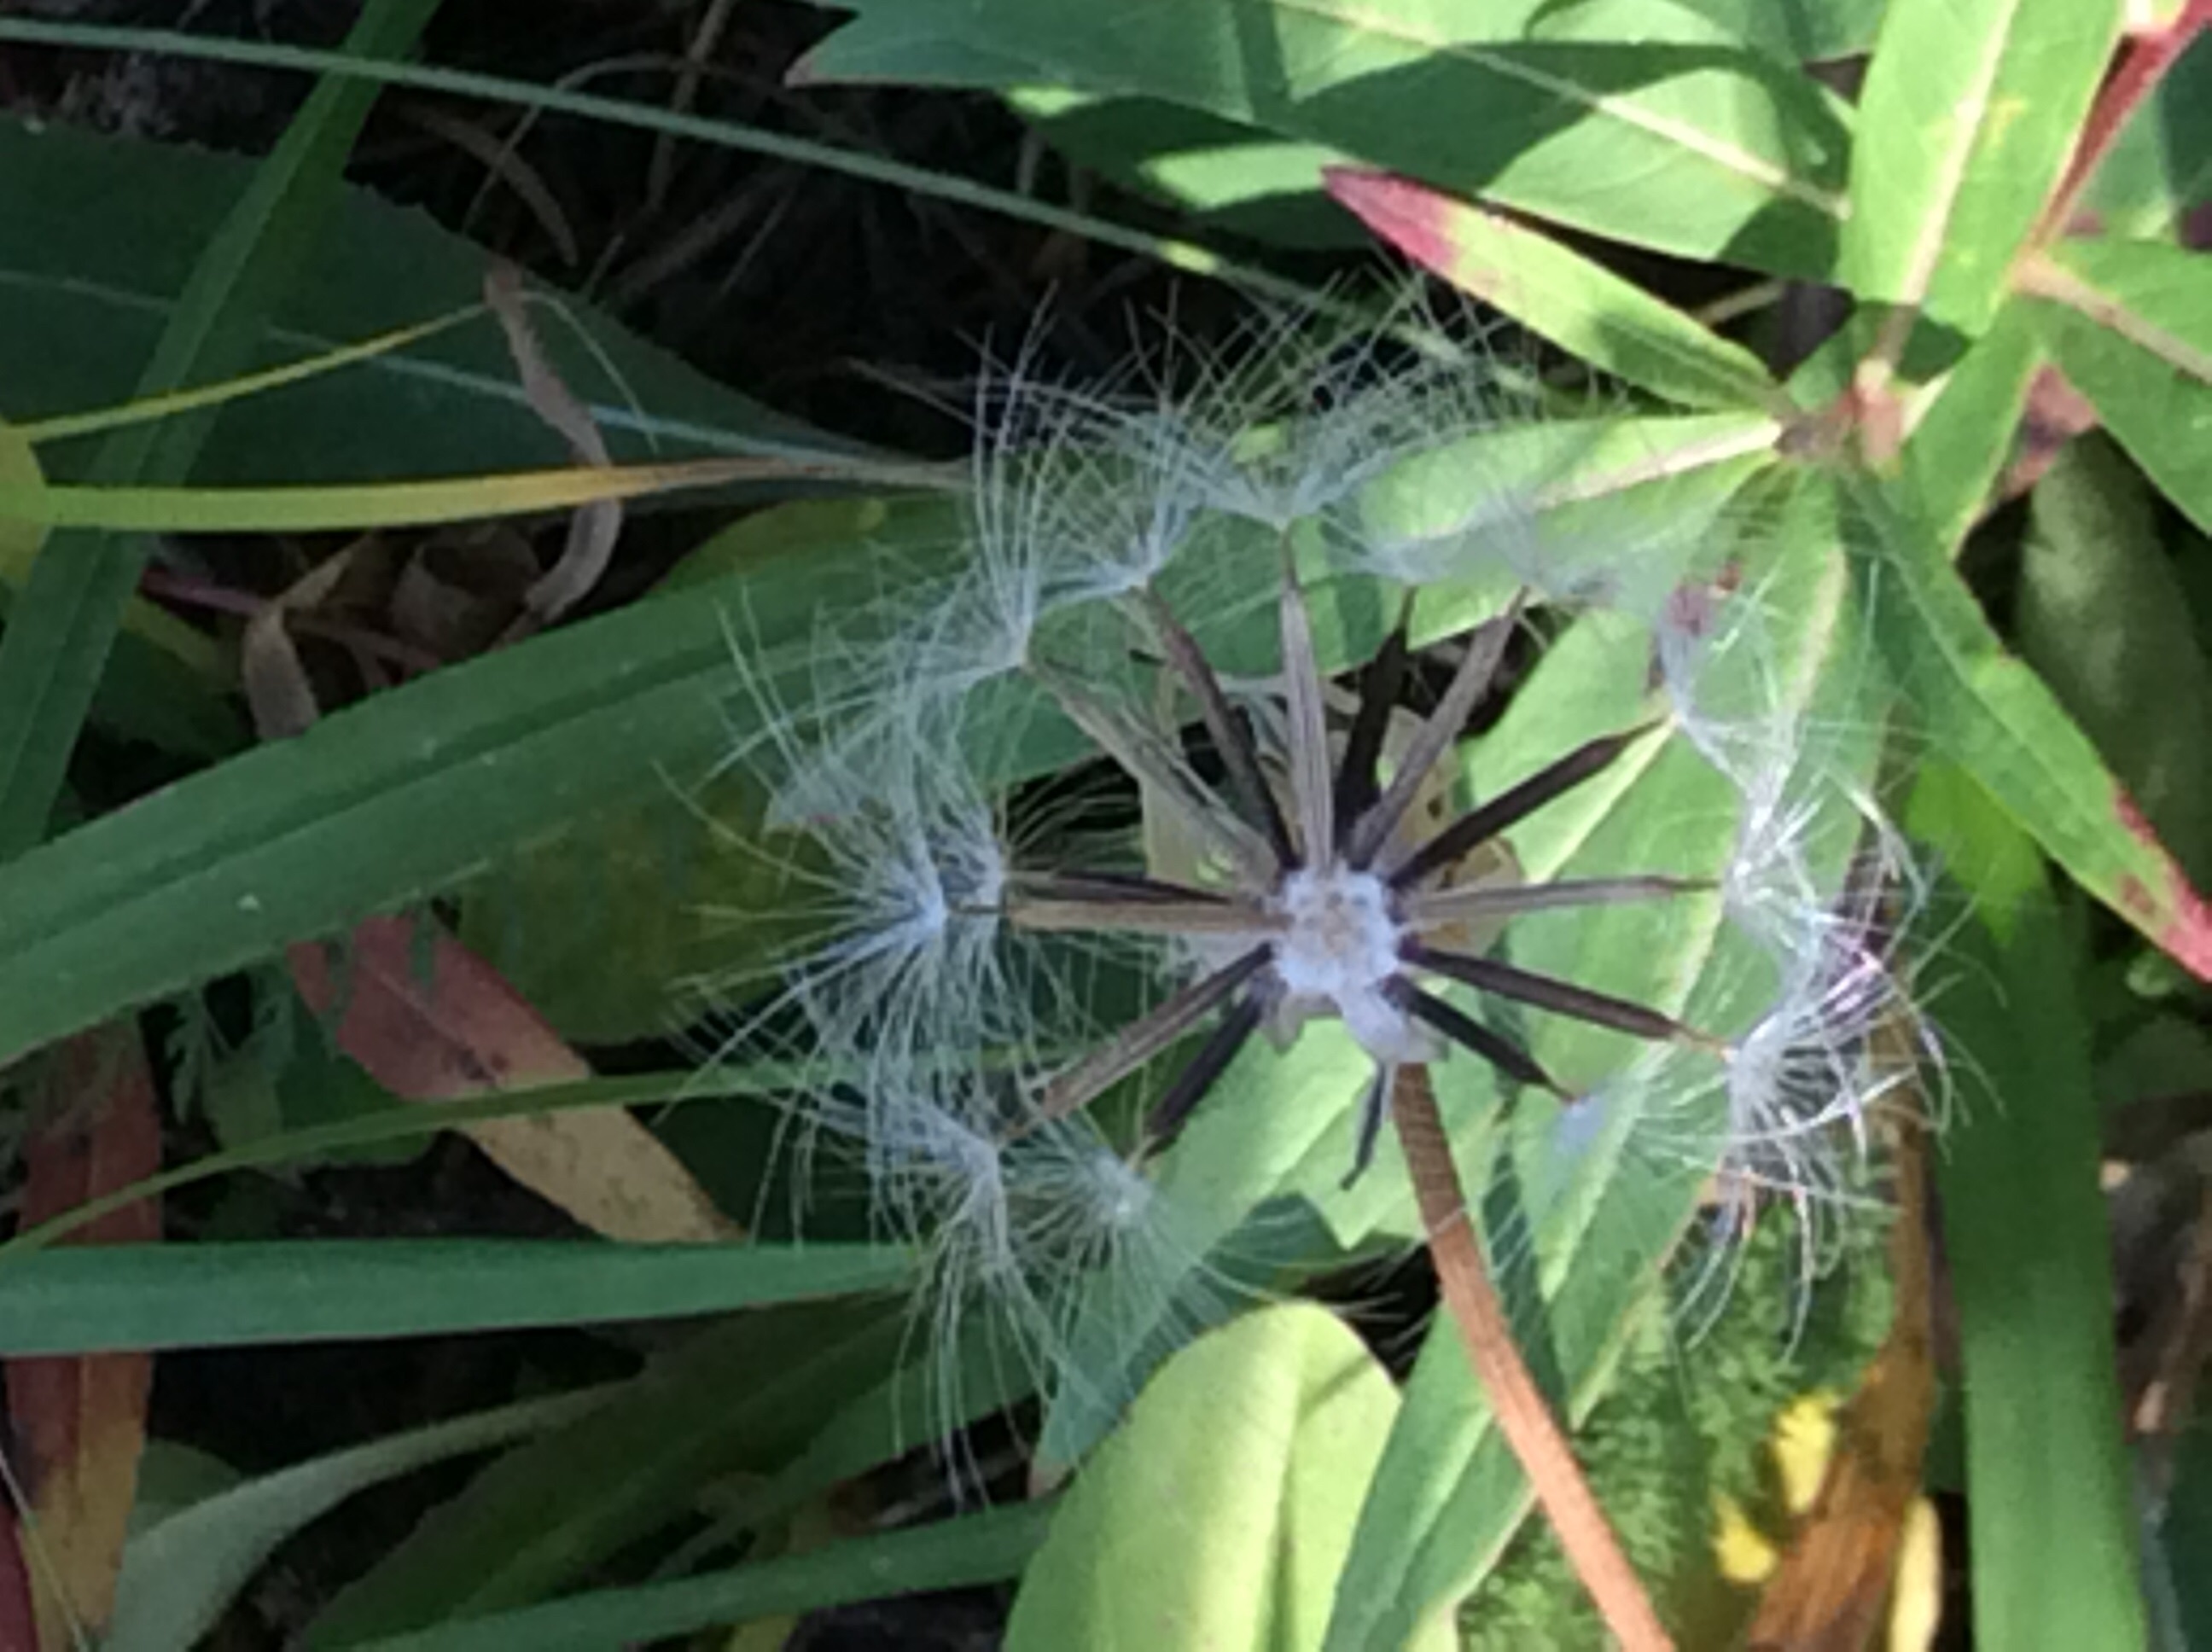
plant, flower, flowering plant, land plant, arecales